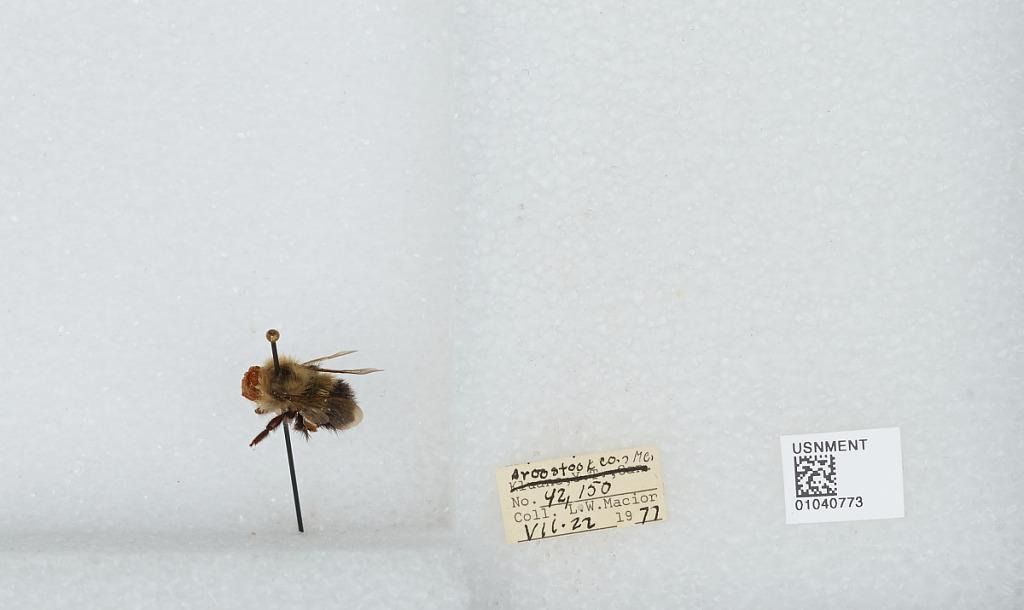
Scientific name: Bombus (Pyrobombus) vagans vagans Smith
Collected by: L. Macior
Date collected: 1977-7-22
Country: United States
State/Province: Maine
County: Aroostook
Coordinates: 46.65, -68.58